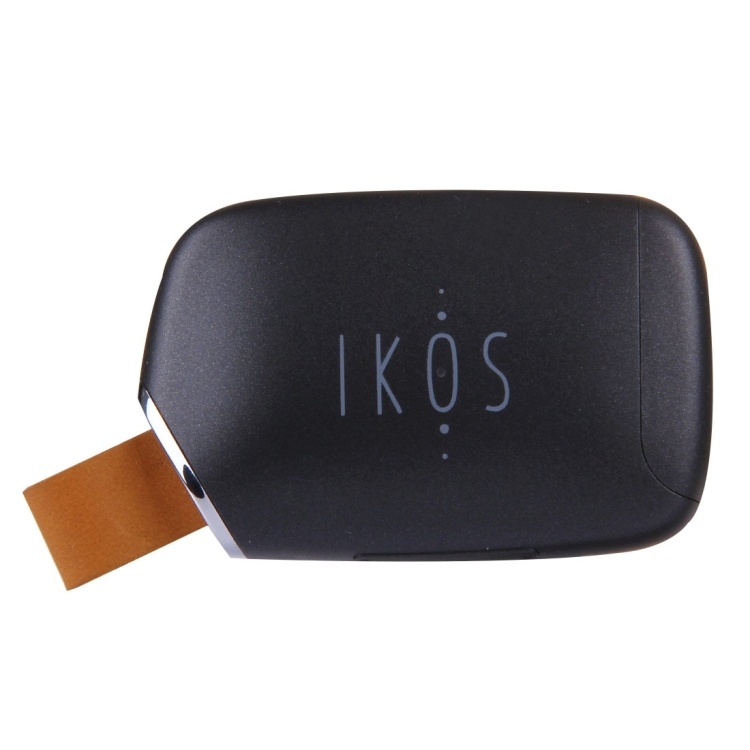
IKOS K1S บลูทูธสมาร์ทนาโนซิมการ์ดอะแดปเตอร์สำหรับโทรศัพท์ iOS, K1S
Brand: Noinashop2024
คุณสมบัติ 1. เวอร์ชันบลูทู ธ ของอุปกรณ์ iOS คือ 4.0 (iPhone 4s +) 2. iOS7.1 + เวอร์ชัน iOS 3. รองรับเครือข่าย unicom / mobile GSM (900 / 1800MHz) รองรับการโทรและข้อความเท่านั้นไม่รองรับฟังก์ชันข้อมูล 4. รองรับอุปกรณ์ผู้ใช้ผ่านการเชื่อมต่อบลูทู ธ เพื่อเตือนฟังก์ชั่น (เชื่อมต่อแอพสำเร็จหน้าต่างป๊อปอัปภายในแอพแสดงการเชื่อมต่อที่สำเร็จ) 5. รองรับหลายภาษา (เบื้องต้น: ภาษาจีนและภาษาอังกฤษ) 6. มีฟังก์ชั่นปลุกป้องกันการสูญหาย 7. รองรับการอ่านฟังก์ชันสมุดที่อยู่เดิมของโทรศัพท์และฟังก์ชันซิงโครไนซ์สมุดที่อยู่ 8. สนับสนุนอุปกรณ์แสดงหมายเลขโทรศัพท์ชื่อผู้ให้บริการโทรคมนาคมและฟังก์ชันพลังงานของอุปกรณ์ ฟังก์ชั่นฮาร์ดแวร์ 1. ผ่านการเชื่อมต่อกับ iOS APP (ระบบ iOS7.1 ขึ้นไป) 2. โมดูล BT Bluetooth ระยะการส่งสัญญาณ 10 เมตรรองรับมาตรฐาน Class I 3. รองรับความจุมากกว่า 400 Mah ของแบตเตอรี่เพื่อรองรับการสแตนด์บายมากกว่า 4 ชั่วโมงและ 30 ชั่วโมง 4. รองรับฟังก์ชั่นป้องกันการสูญหายของโทรศัพท์มือถือระยะทางเสียงกริ่งยังคงสะอื้นอย่างต่อเนื่องการร้องอย่างต่อเนื่องสามารถเป็นกุญแจสำคัญในการกำจัดเสียงรบกวน 5. รองรับฟังก์ชั่นโทรศัพท์มือถือการรับรู้ปุ่มต่างๆบนอุปกรณ์หลังจากที่แอพโทรศัพท์กดกริ่ง 6. เสียบอุปกรณ์: ประเภทซิมการ์ด: ไมโครซิมการ์ด; ประเภทพอร์ต USB: MICRO USB 7. ตัวบ่งชี้ประสิทธิภาพของ MODEM: - ประเภทของเครือข่าย: GSM - วงเครือข่าย: GSM850MHz EGSM900MHz / DCS1800MHz / PCS1900MHz คลื่นความถี่ทั่วโลก คำแนะนำ 1. ขั้นแรกเปิดฟังก์ชั่นบลูทู ธ ของอุปกรณ์ IOS 2. โปรดค้นหา APP ikos ใน APP Store และดาวน์โหลดเพื่อติดตั้ง 3. กดปุ่มด้านข้างผลิตภัณฑ์เป็นเวลา 4 วินาทีไฟสีแดงและสีเขียวจะกะพริบเข้าสู่โหมดจับคู่ 4. เข้าสู่แอป IKOS -> การตั้งค่า -> อุปกรณ์ในการค้นหาเพื่อค้นหา IKOS (หมายเหตุ: การจับคู่ในแอป IKOS แทนที่จะจับคู่ในอุปกรณ์ iOS ด้วยบลูทู ธ !) 5. คลิกที่อุปกรณ์และแสดงอุปกรณ์ที่เชื่อมต่อหลังจากไฟสีแดงไฟสีเขียวกระพริบเช่นไฟเขียวกระพริบ 6 วินาทีหรือในนามของ GSM ที่ลงทะเบียนอินเทอร์เน็ตสามารถใช้งานได้ตามปกติรับสายโทรศัพท์ ข้อความสั้นในการส่งและรับฟังก์ชัน คำแนะนำ 1. ใช้นาโนซิมการ์ดโดยตรง 2. ต้องการให้ซิมการ์ดอยู่ในสถานะปิดเครื่อง 3. เพื่อประสบการณ์การใช้งานที่ดีขึ้นโปรดอย่าลืมชาร์จ AppPhone ของคุณให้ทันเวลา สเปค: ทั่วไป รุ่น K1S กำลังไฟฟ้า 5V วัสดุ ABS ความต้องการของระบบ iOS ขนาด 6.2*4*1.5cm น้ำหนัก 27g รายการสินค้า รายการรวม 1 x Instructions Manual 1 x USB Cable 1 x Host น้ำหนักหีบห่อ น้ำหนักชิ้นเดียว 0.14kgs / 0.30lb ขนาดผลิตภัณฑ์เดียว 11cm * 11cm * 3.5cm / 4.33inch * 4.33inch * 1.38inch ต่อกล่อง 100 น้ำหนักบรรจุ 14.20kgs / 31.31lb ขนาดบรรจุ 46cm * 35cm * 37cm / 18.11inch * 13.78inch * 14.57inch กำลังโหลดตู้คอนเทนเนอร์ 20GP: 447 กล่อง * 100 กรณี = 44700 กรณี 40HQ: 1039 กล่อง * 100 กรณี = 103900 กรณี
Category: Electronics > Communications > Telephony > Mobile & Smart Phone Accessories